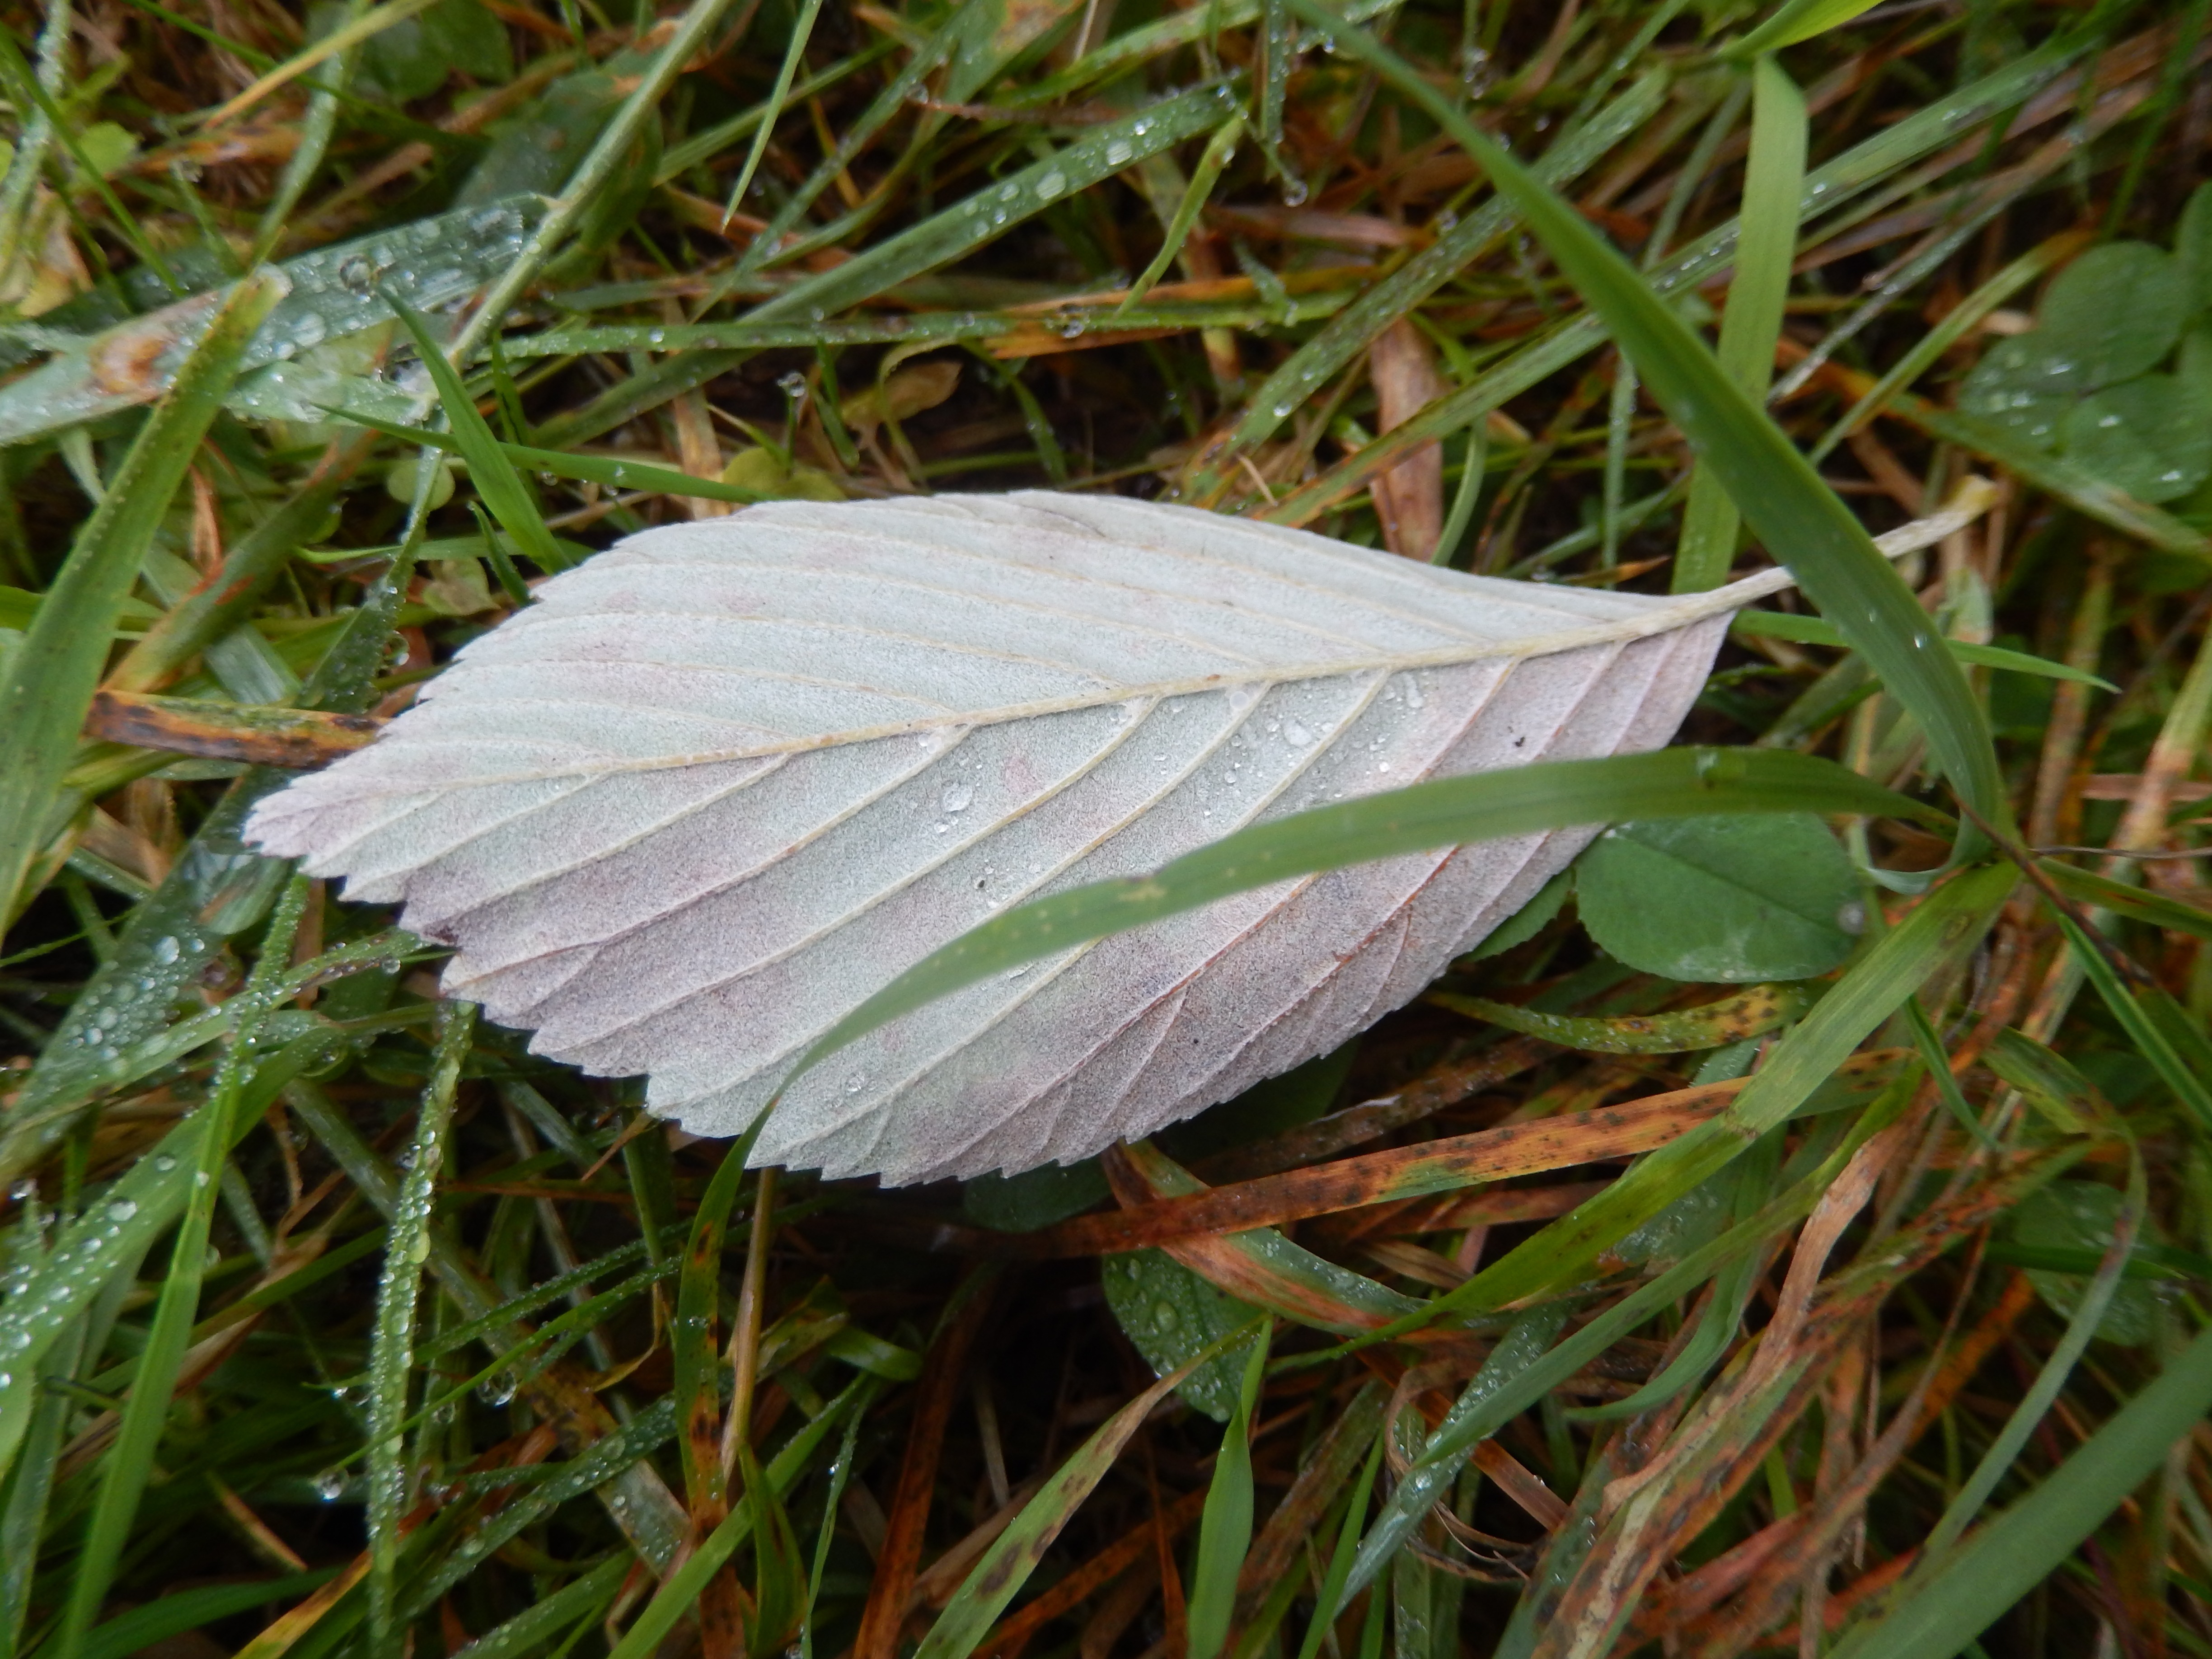
tree, nature, grass, plant, lawn, leaf, flower, botany, flora, fauna, pre, flowering plant, grass family, land plant